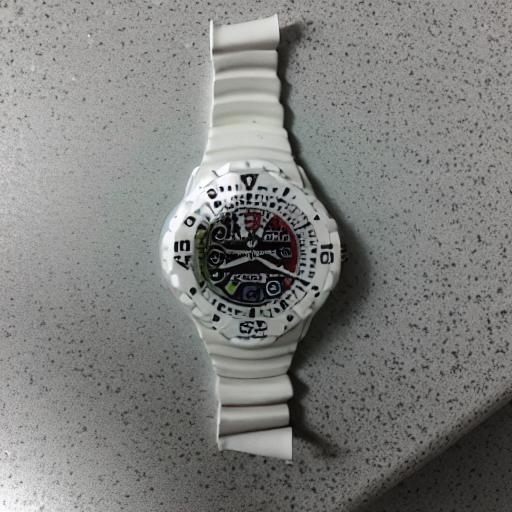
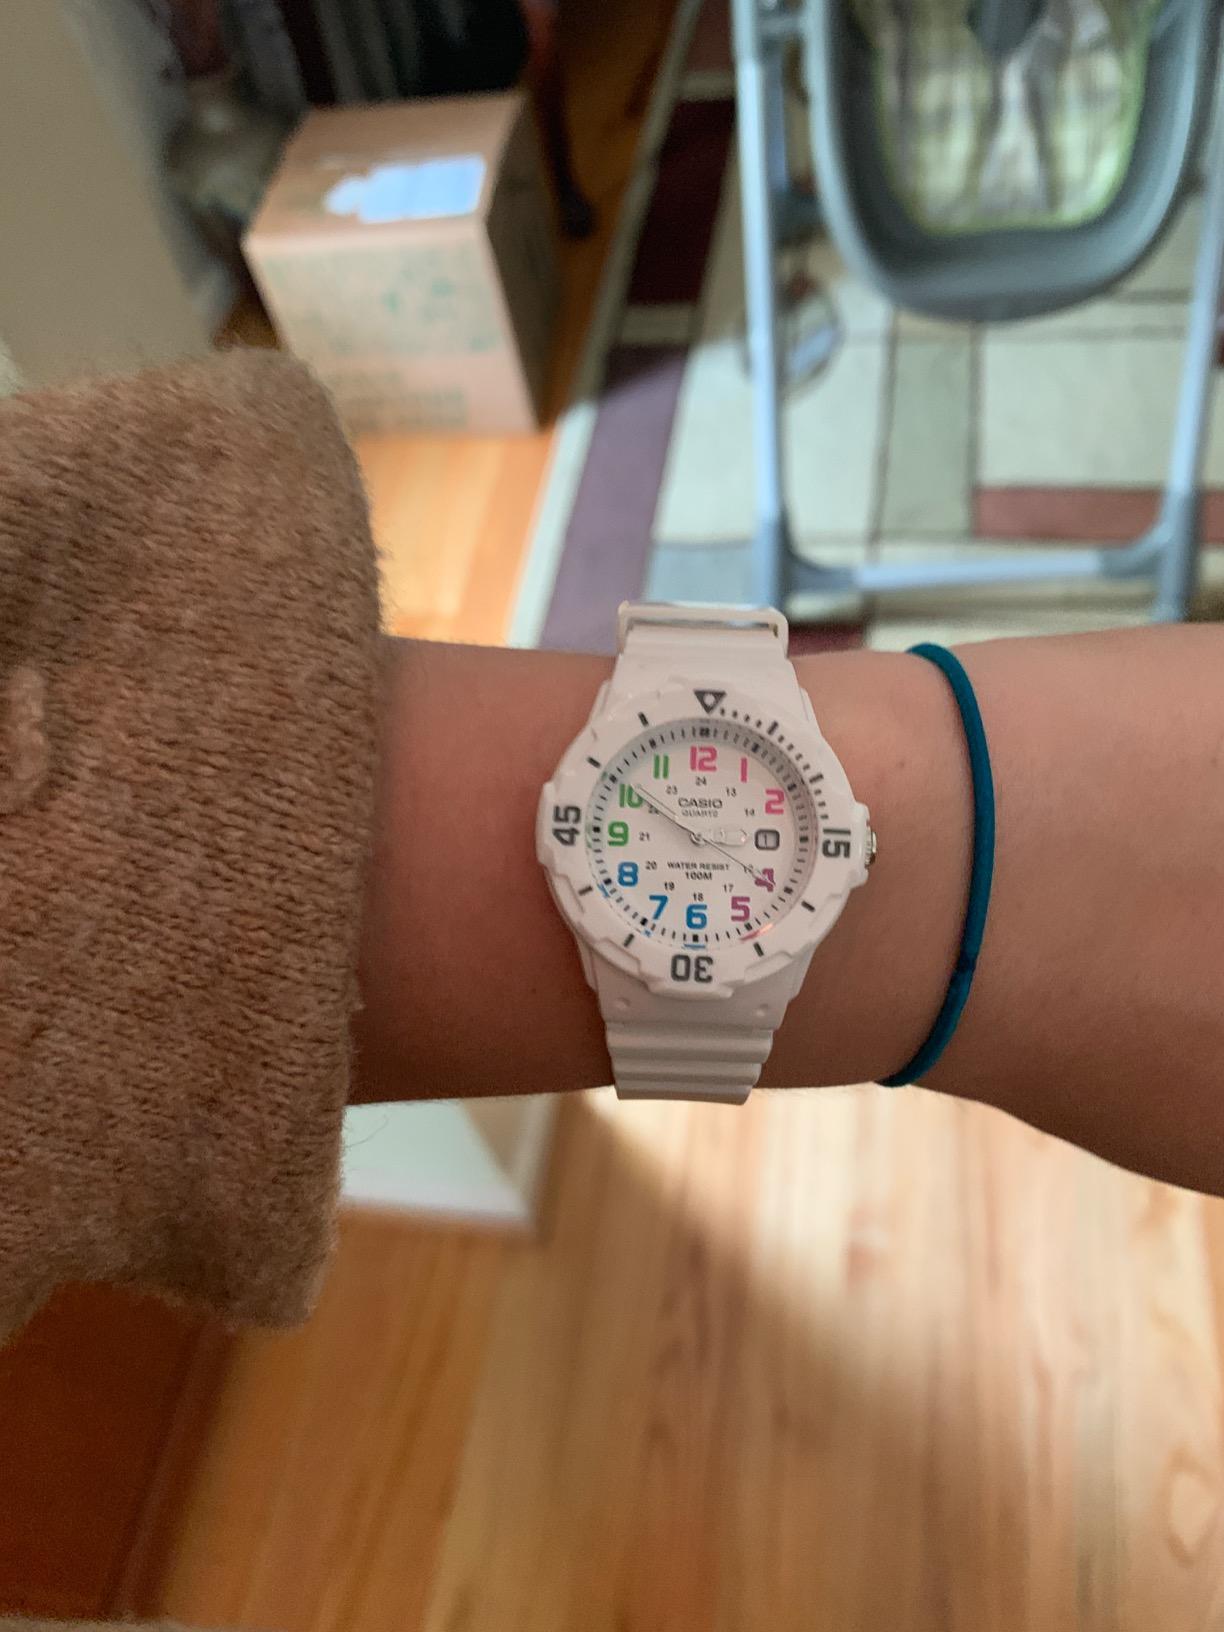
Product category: accessories_watch
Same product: no